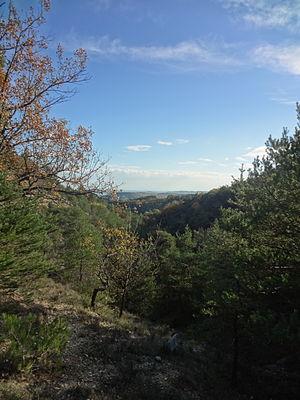
Revest-Saint-Martin est une commune française, située dans le département des Alpes-de-Haute-Provence en région Provence-Alpes-Côte d'Azur.